Miles Franklin

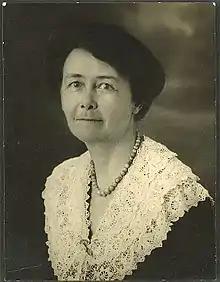
Franklin,

Stella Maria Sarah Miles Franklin (14 October 187919 September 1954), known as Miles Franklin, was an Australian writer and feminist who is best known for her novel "My Brilliant Career", published by Blackwoods of Edinburgh in 1901. While she wrote throughout her life, her other major literary success, "All That Swagger", was not published until 1936.